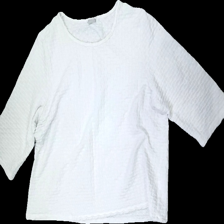
View: front
Type: Top
Category: Ladies
Brand: Not in the list
Brand text on label: Florie
Colors: White
Material: 85% Polyester 15% Cotton
Pattern: Other
Cut: V-collar
Size: XXL
Season: All
Stains: Minor
Price range: <50
Recommended usage: Export